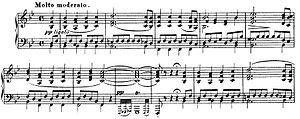
La Sonate pour piano en si bémol majeur, D. 960, est la vingt et unième et ultime sonate pour piano de Franz Schubert, achevée le 26 septembre 1828.